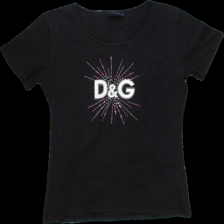
View: front
Type: T-shirt
Category: Ladies
Brand: Not Applicable
Colors: Black
Material: 95%cotton 5%elastane
Pattern: Glitter
Cut: C-collar, Regular
Size: L
Trend: No trend
Stains: Yes
Price range: <50
Recommended usage: Export